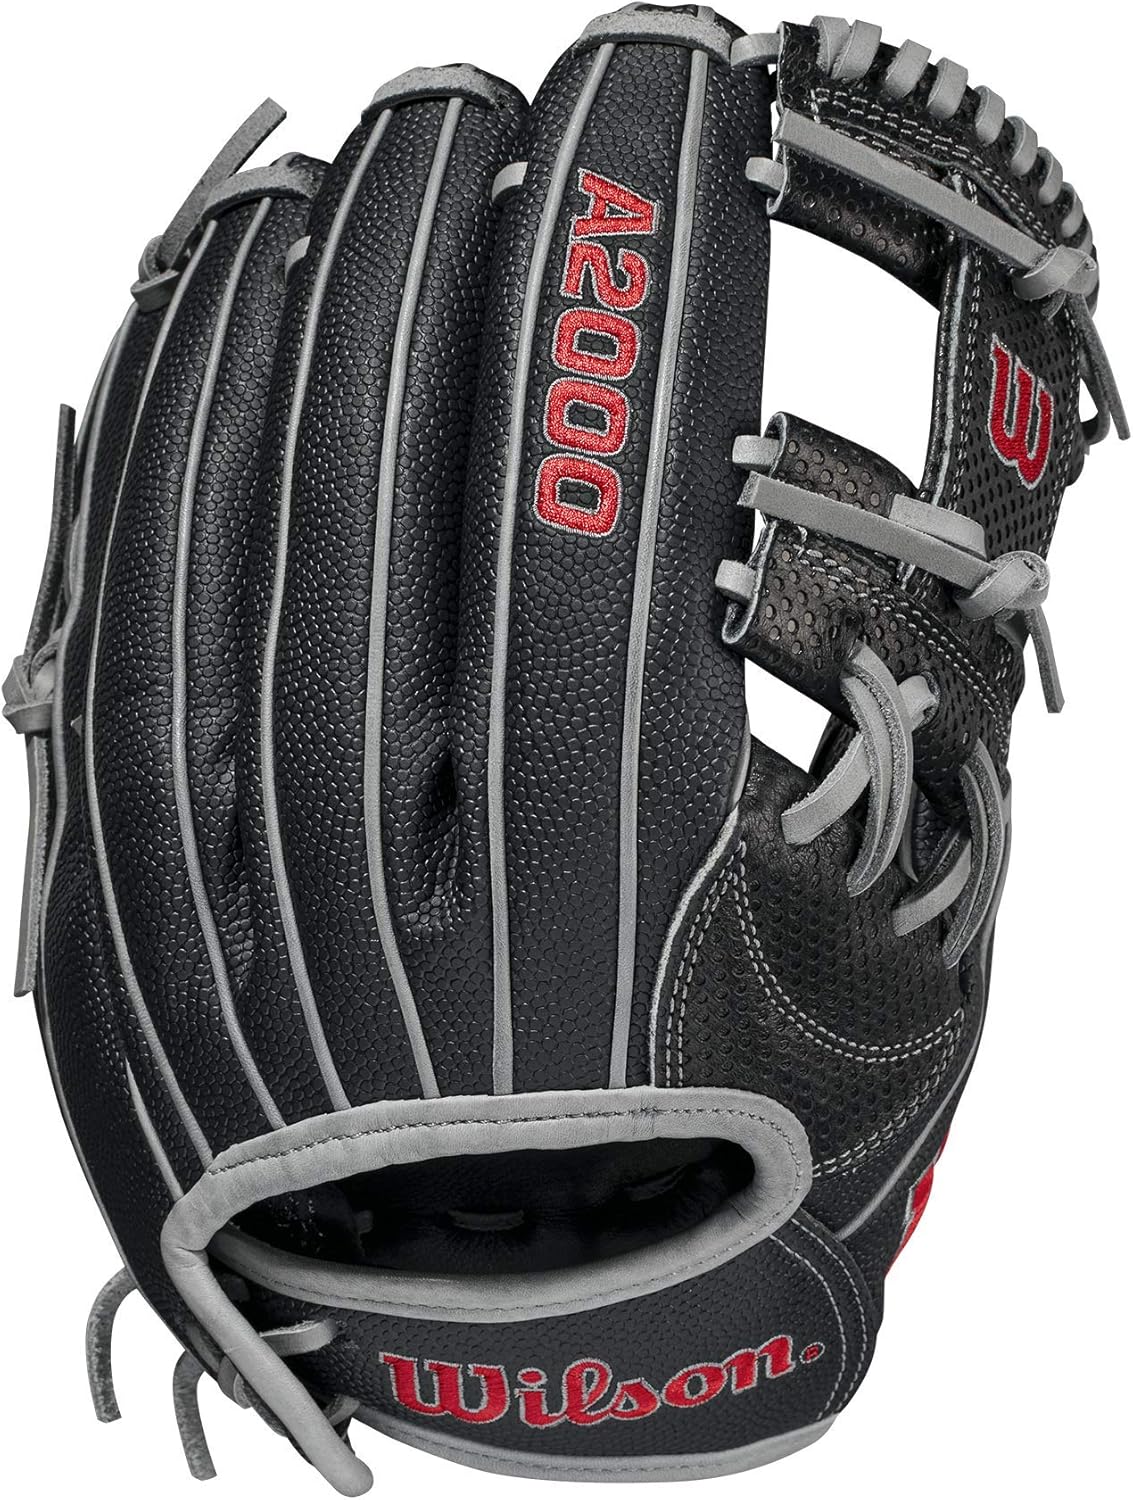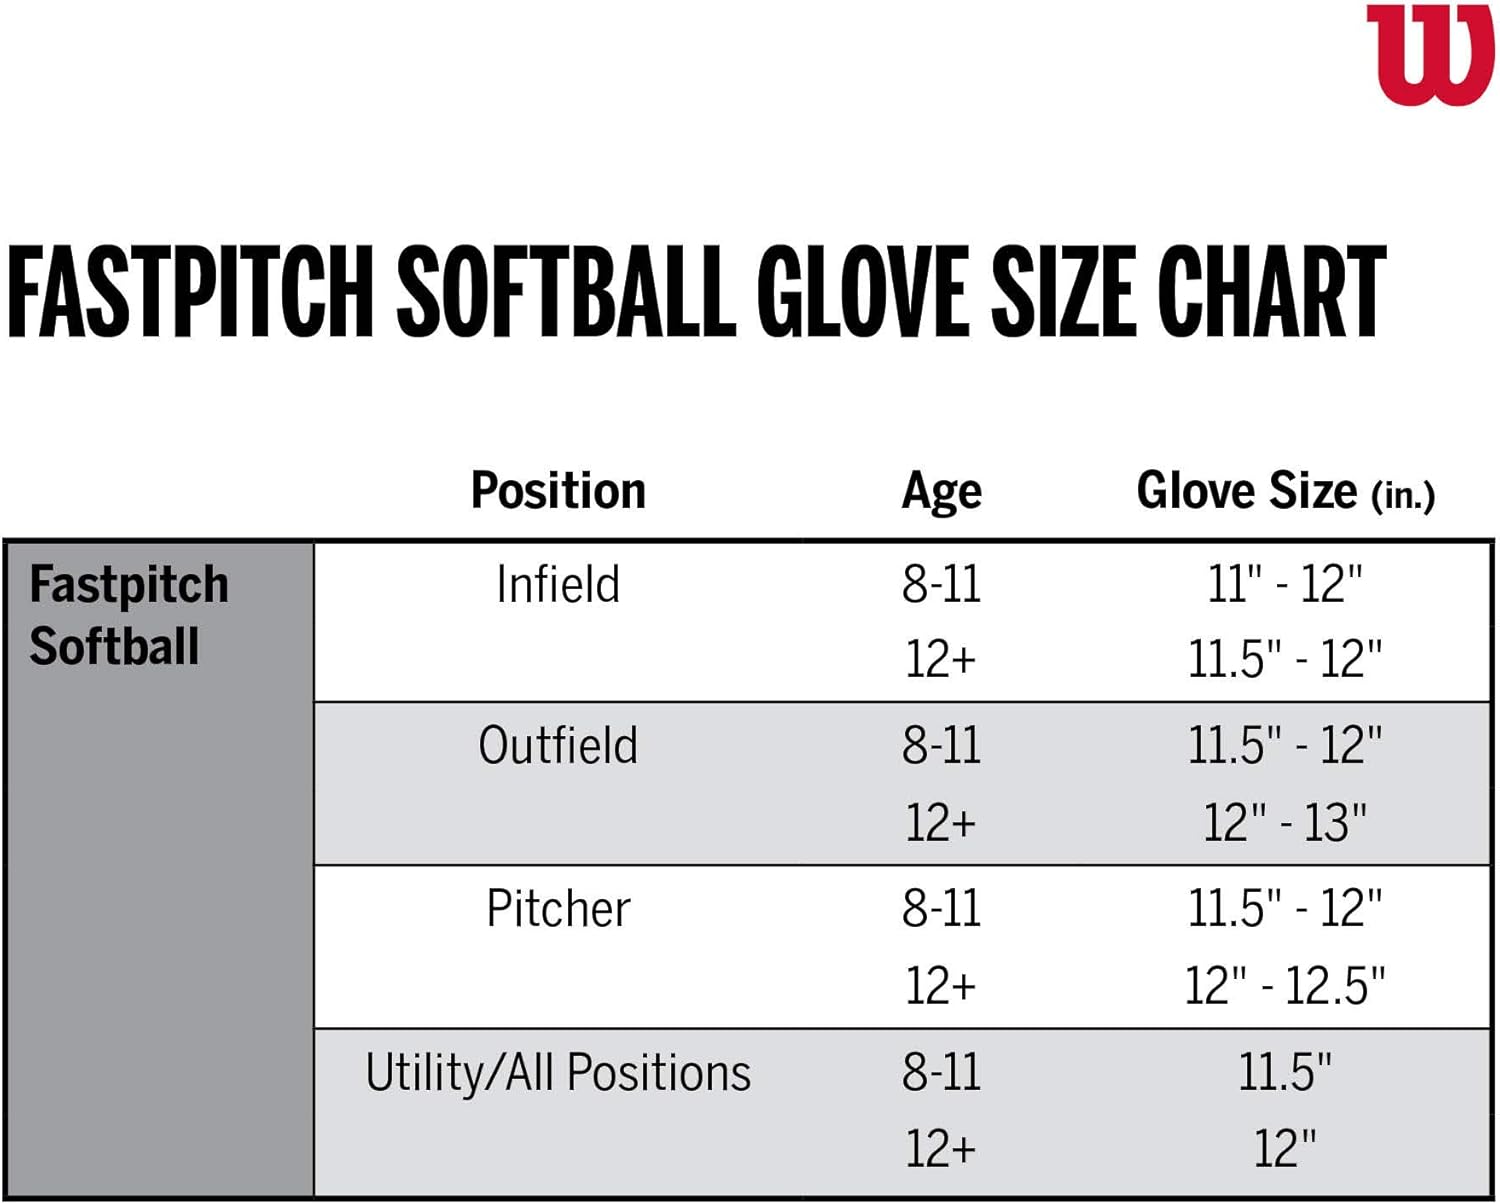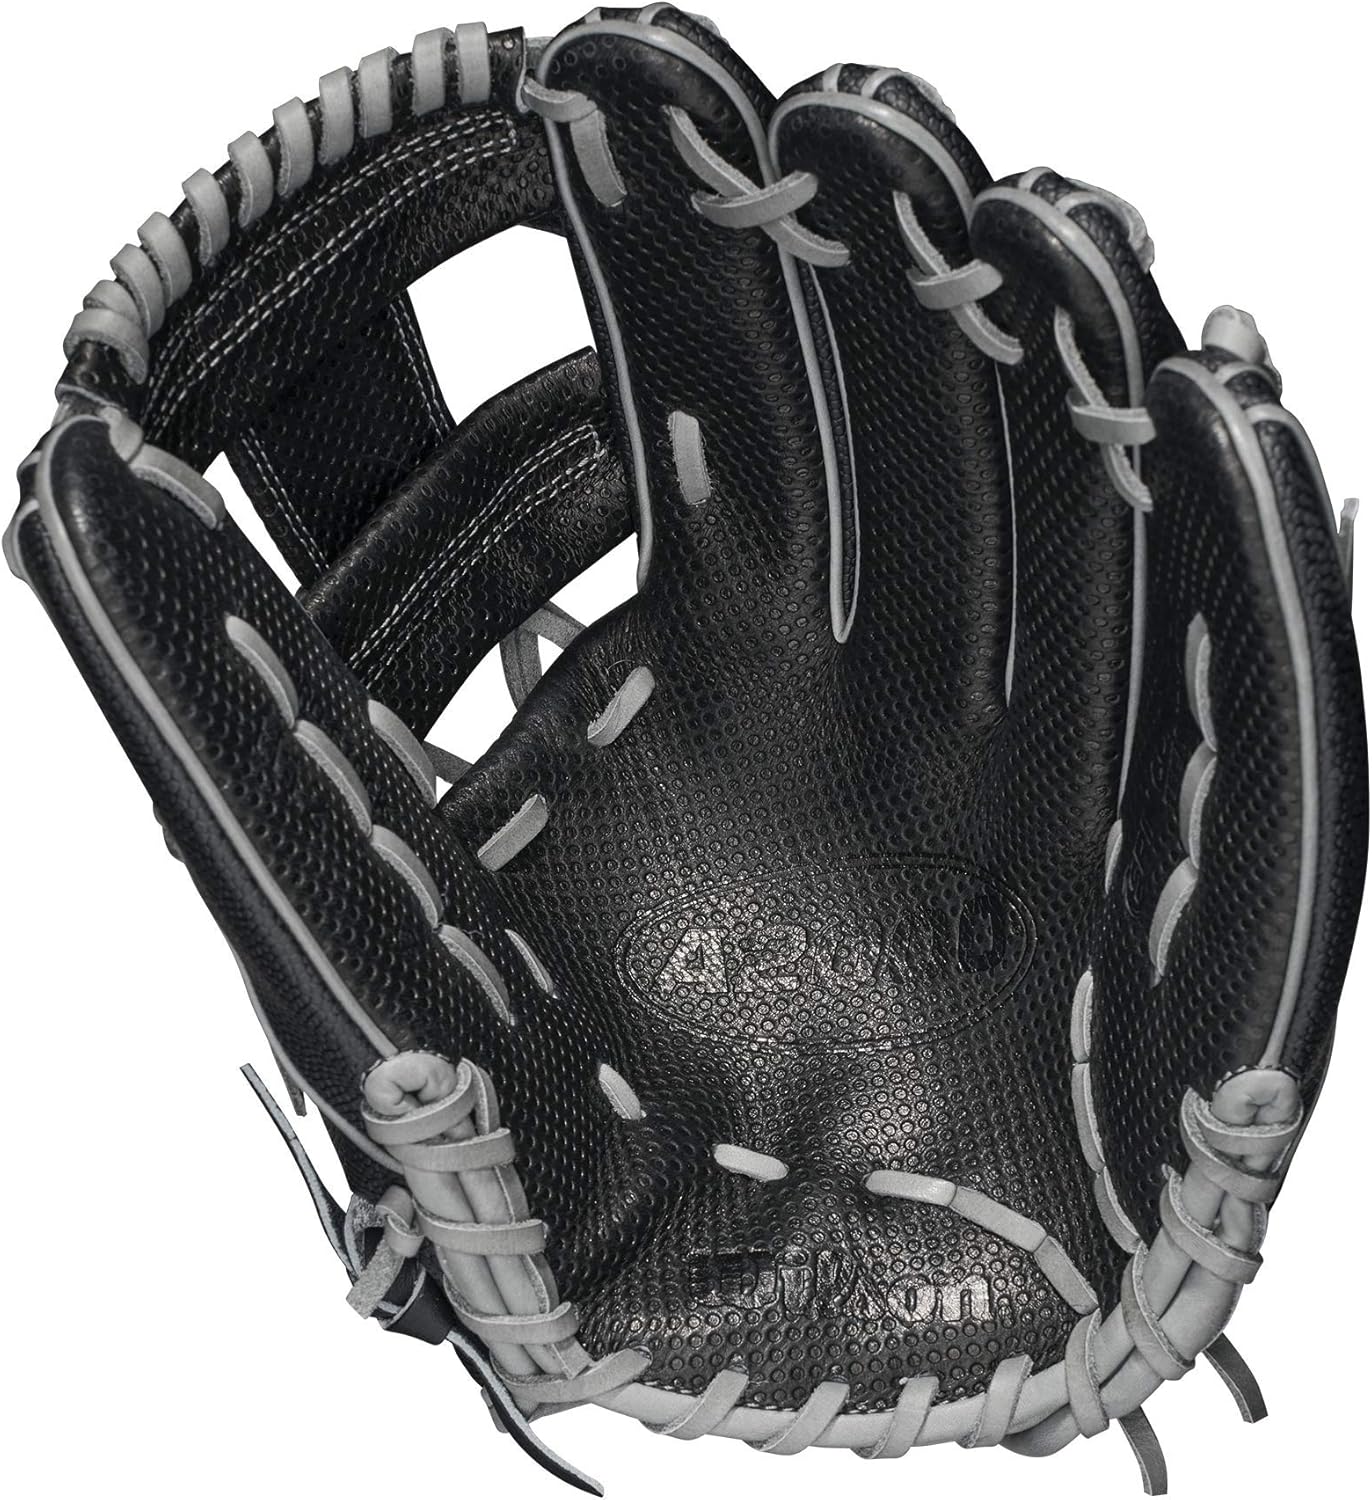
Wilson A2000 FP Spin Control 12 Inch H12SC Fastpitch Softball Glove
Category: Sports & Outdoors
The all-new A2000 SCH12SS is one of our most technologically advanced fastpitch infield patterns ever. Whether you play third base or up the middle, the shallow pocket and H-Web design makes transfers to your throwing hand easier and faster. The palm and web feature our innovative SpinControl Technology, which helps reduce spin rate when the ball hits your glove. Black SuperSkin helps reduce the weight of this 12" infield pattern and our new ComfortPro Lining allows the glove to conform to your hand over time for an incredible fit and feel.
Features: "12""" | h-web | Sport type: Softball | Item weight: 1.4 pounds